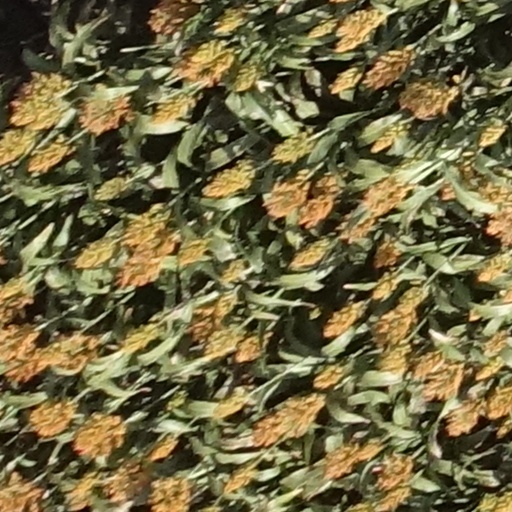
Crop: sorghum